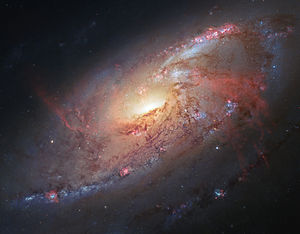
Messier 106
NGC 4258
Messier 106, også kaldet NGC 4258, er en spiralgalakse i en afstand af 23,7 mio. lysår fra Jorden i stjernebilledet Jagthundene.